Amber Rubarth

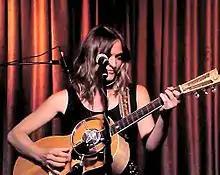
Amber Rubarth playing at the Hotel Cafe in May 2016

Amber Rubarth has toured extensively throughout the US, Canada, UK, France, Germany, Sweden, Norway, Denmark, Belgium, Austria, the Netherlands, Switzerland, South Africa, and Japan.